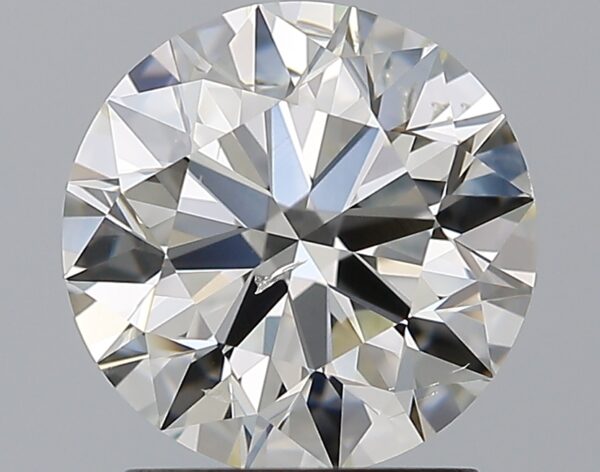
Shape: round
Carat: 1.91
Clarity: SI2
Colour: J
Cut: EX
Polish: EX
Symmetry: EX
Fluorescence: N
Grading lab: GIA
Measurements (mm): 7.89 x 7.94 x 4.92